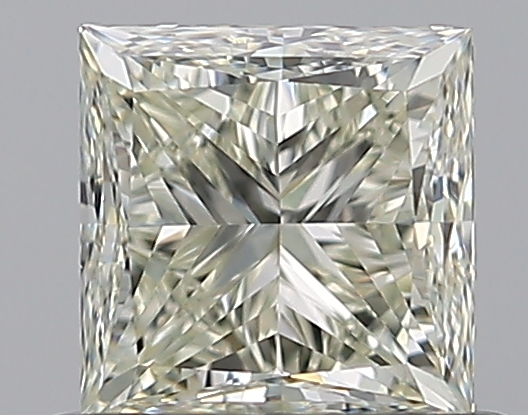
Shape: princess
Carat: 0.7
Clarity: VS1
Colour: N
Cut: EX
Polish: EX
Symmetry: VG
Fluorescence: N
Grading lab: GIA
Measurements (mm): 4.69 x 4.64 x 3.42